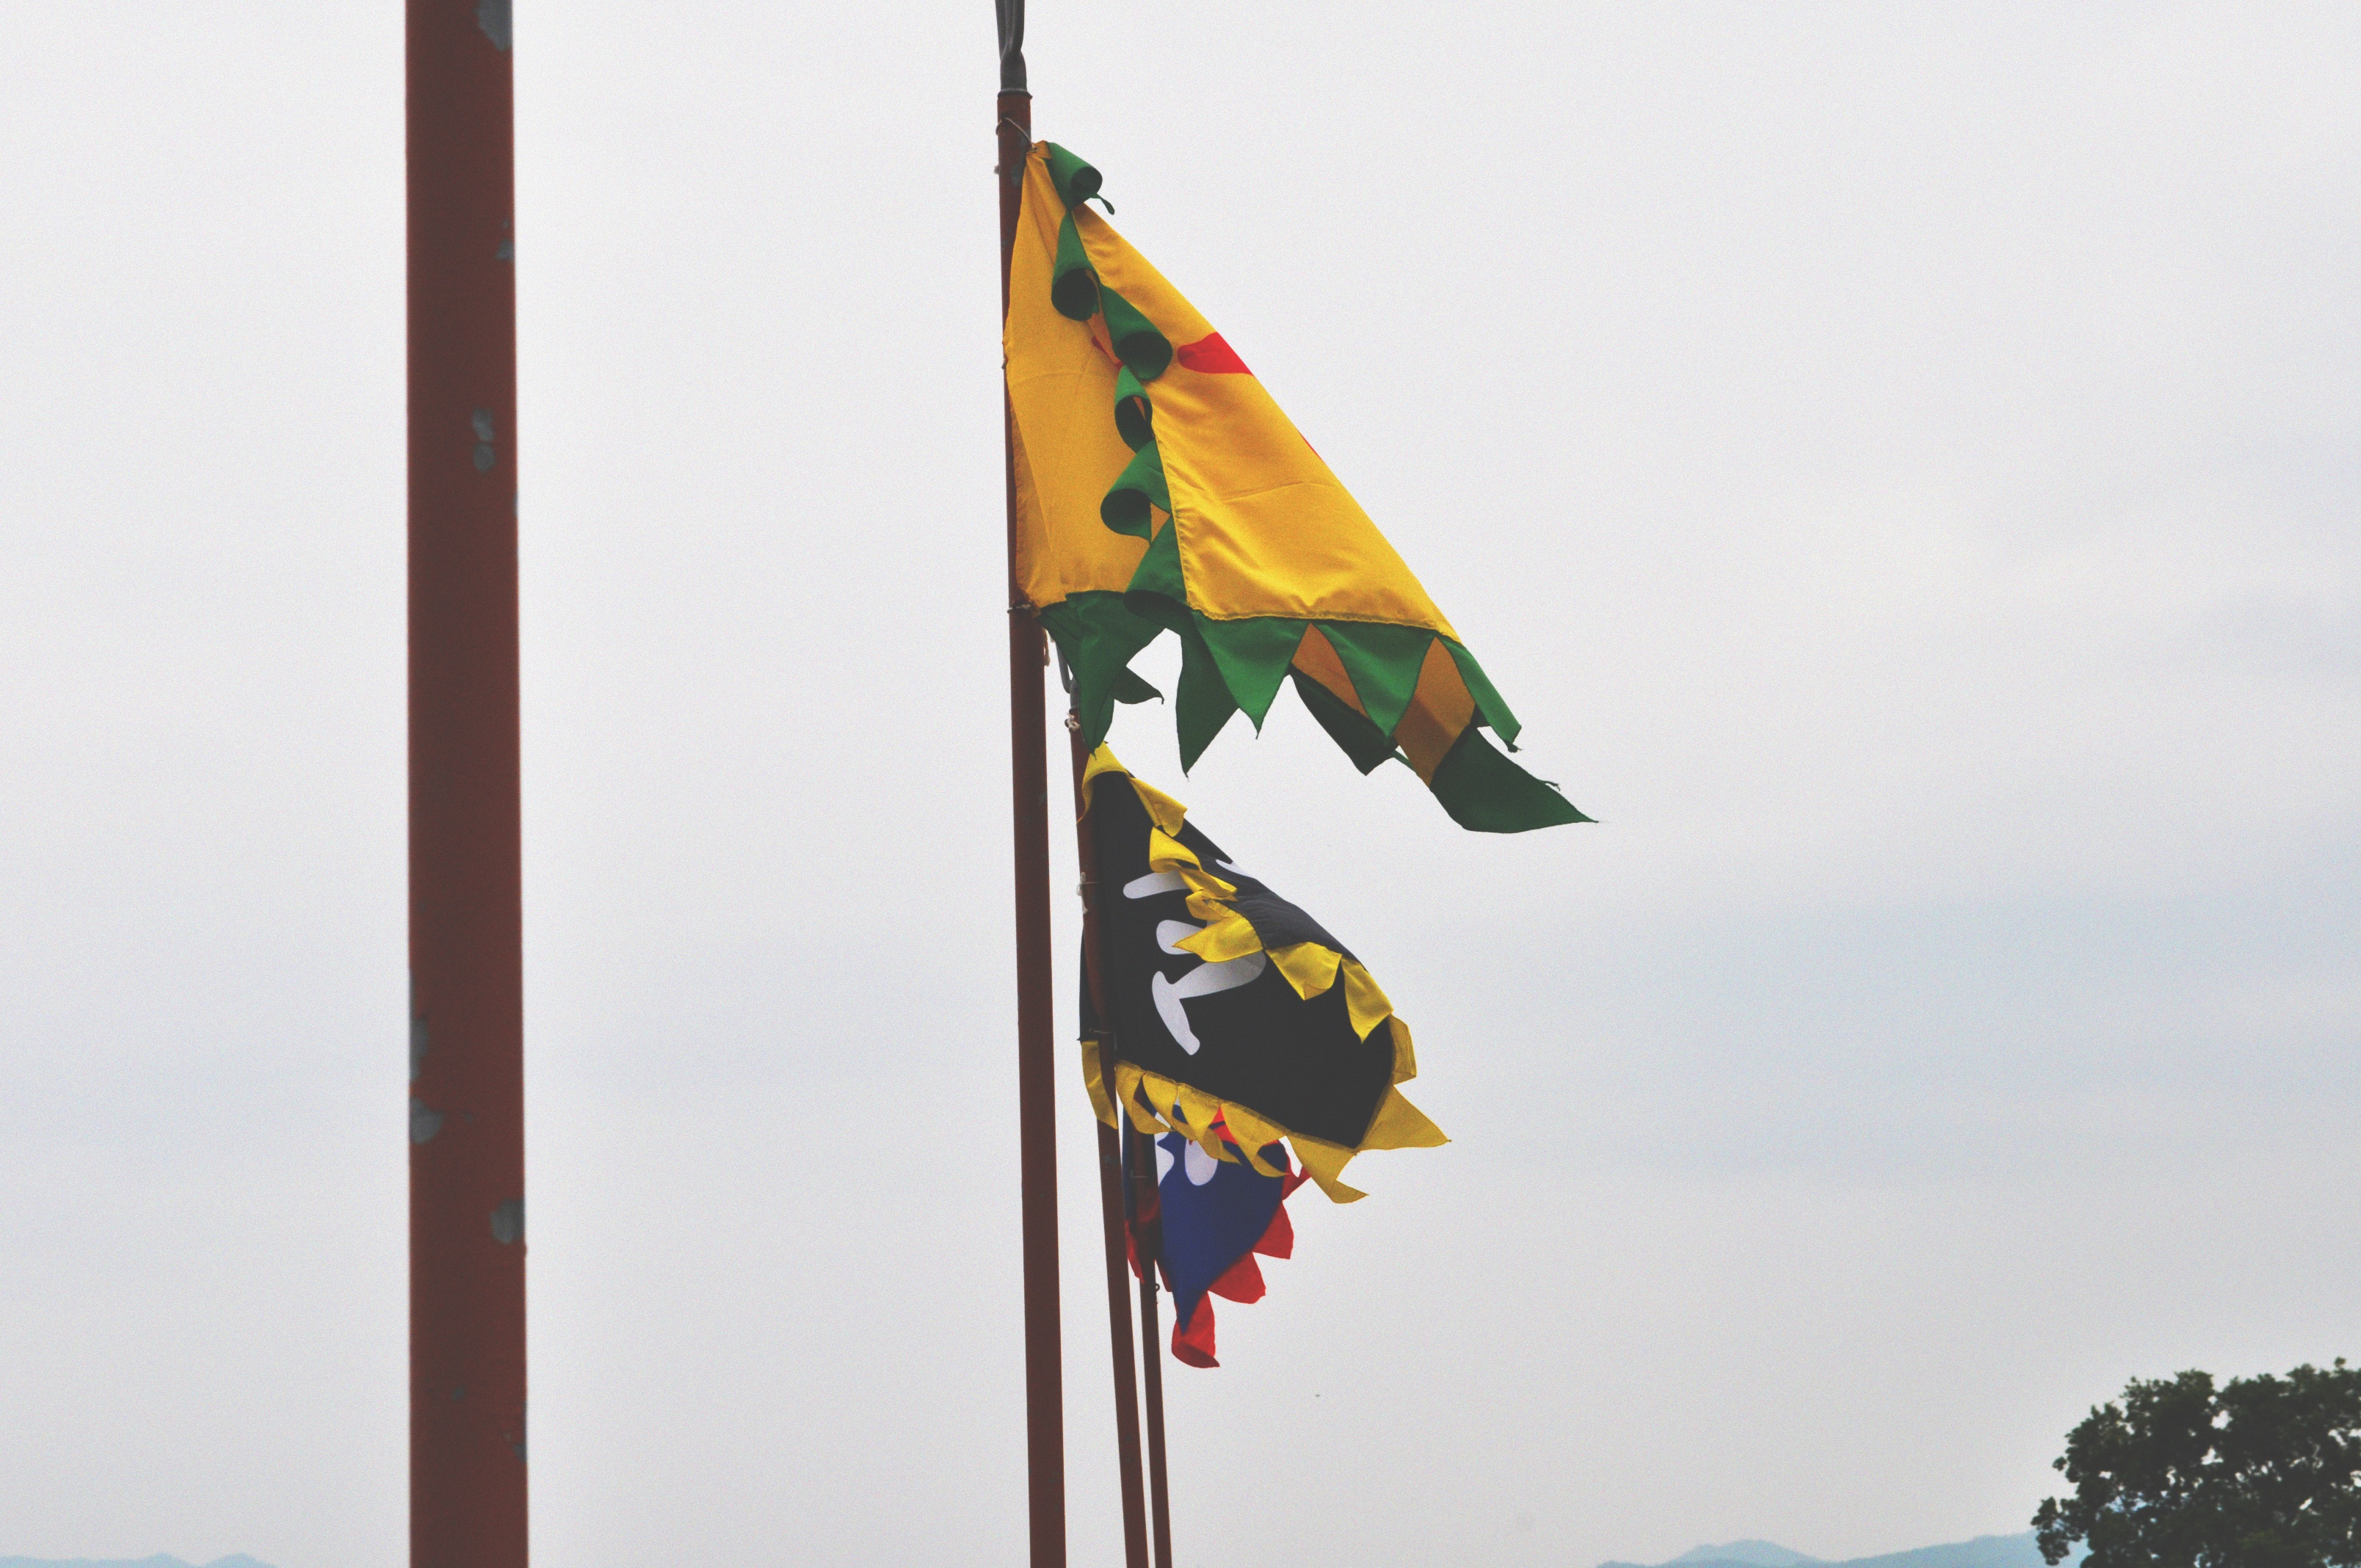
wind, advertising, color, banner, flag, blue, yellow, art, shape